Micky Maus

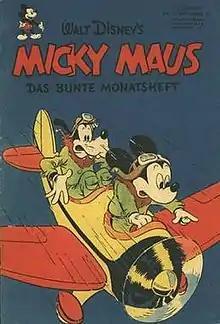
Cover to issue #1

Micky Maus is a German comics magazine containing Disney comics. It has been published since 1951 by Egmont Ehapa.